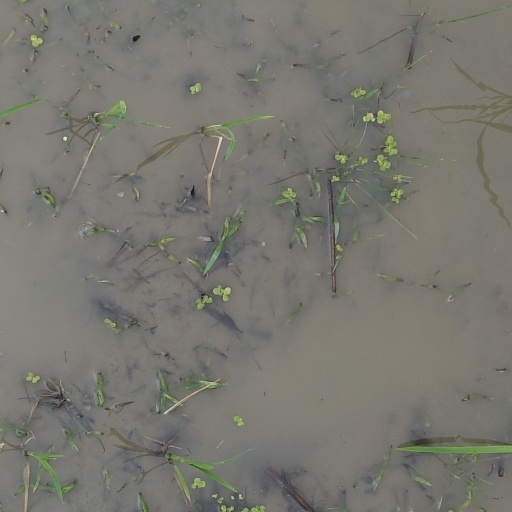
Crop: rice